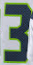
Number: 3